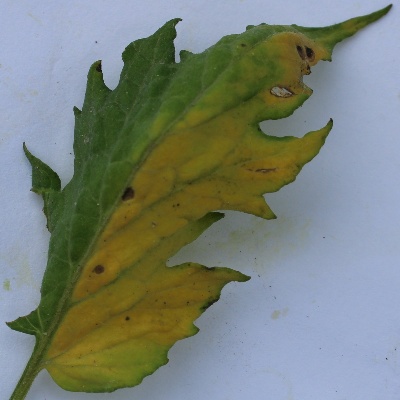
Crop: Tomato
Condition: verticulium wilt